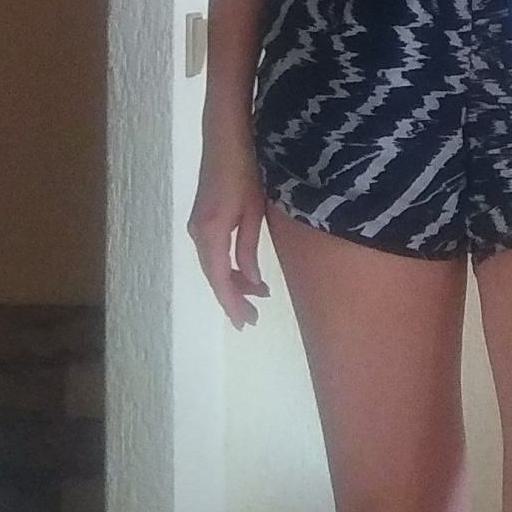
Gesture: no_gesture